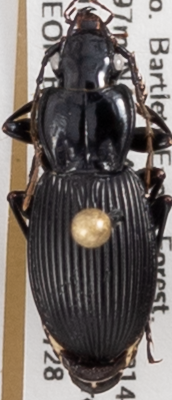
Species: Pterostichus lachrymosus
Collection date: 2021-07-28
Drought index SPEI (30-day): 1.184
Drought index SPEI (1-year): -1.034
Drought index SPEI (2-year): -0.62